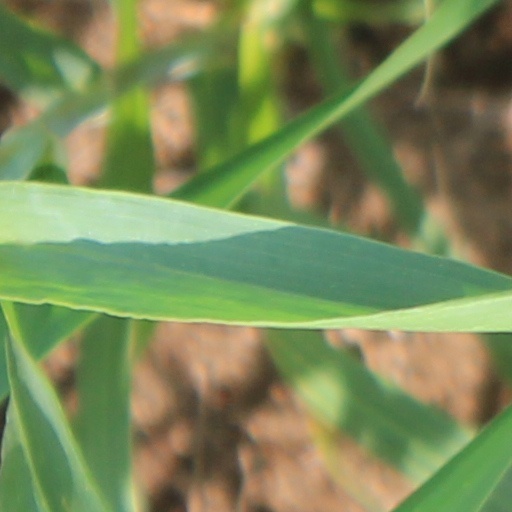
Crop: wheat